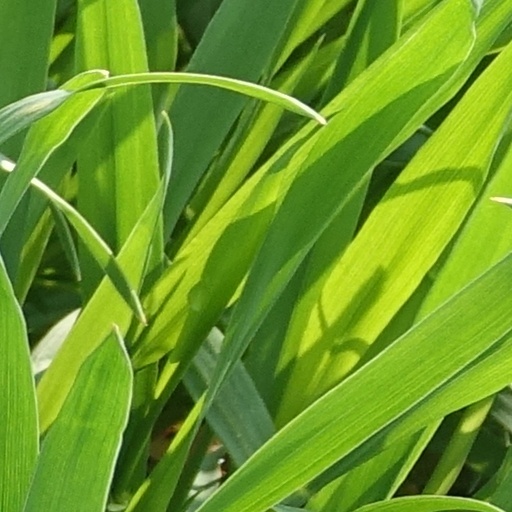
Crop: wheat